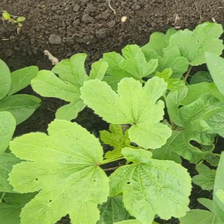
Weed species: Little_Mallow(Malva parviflora)